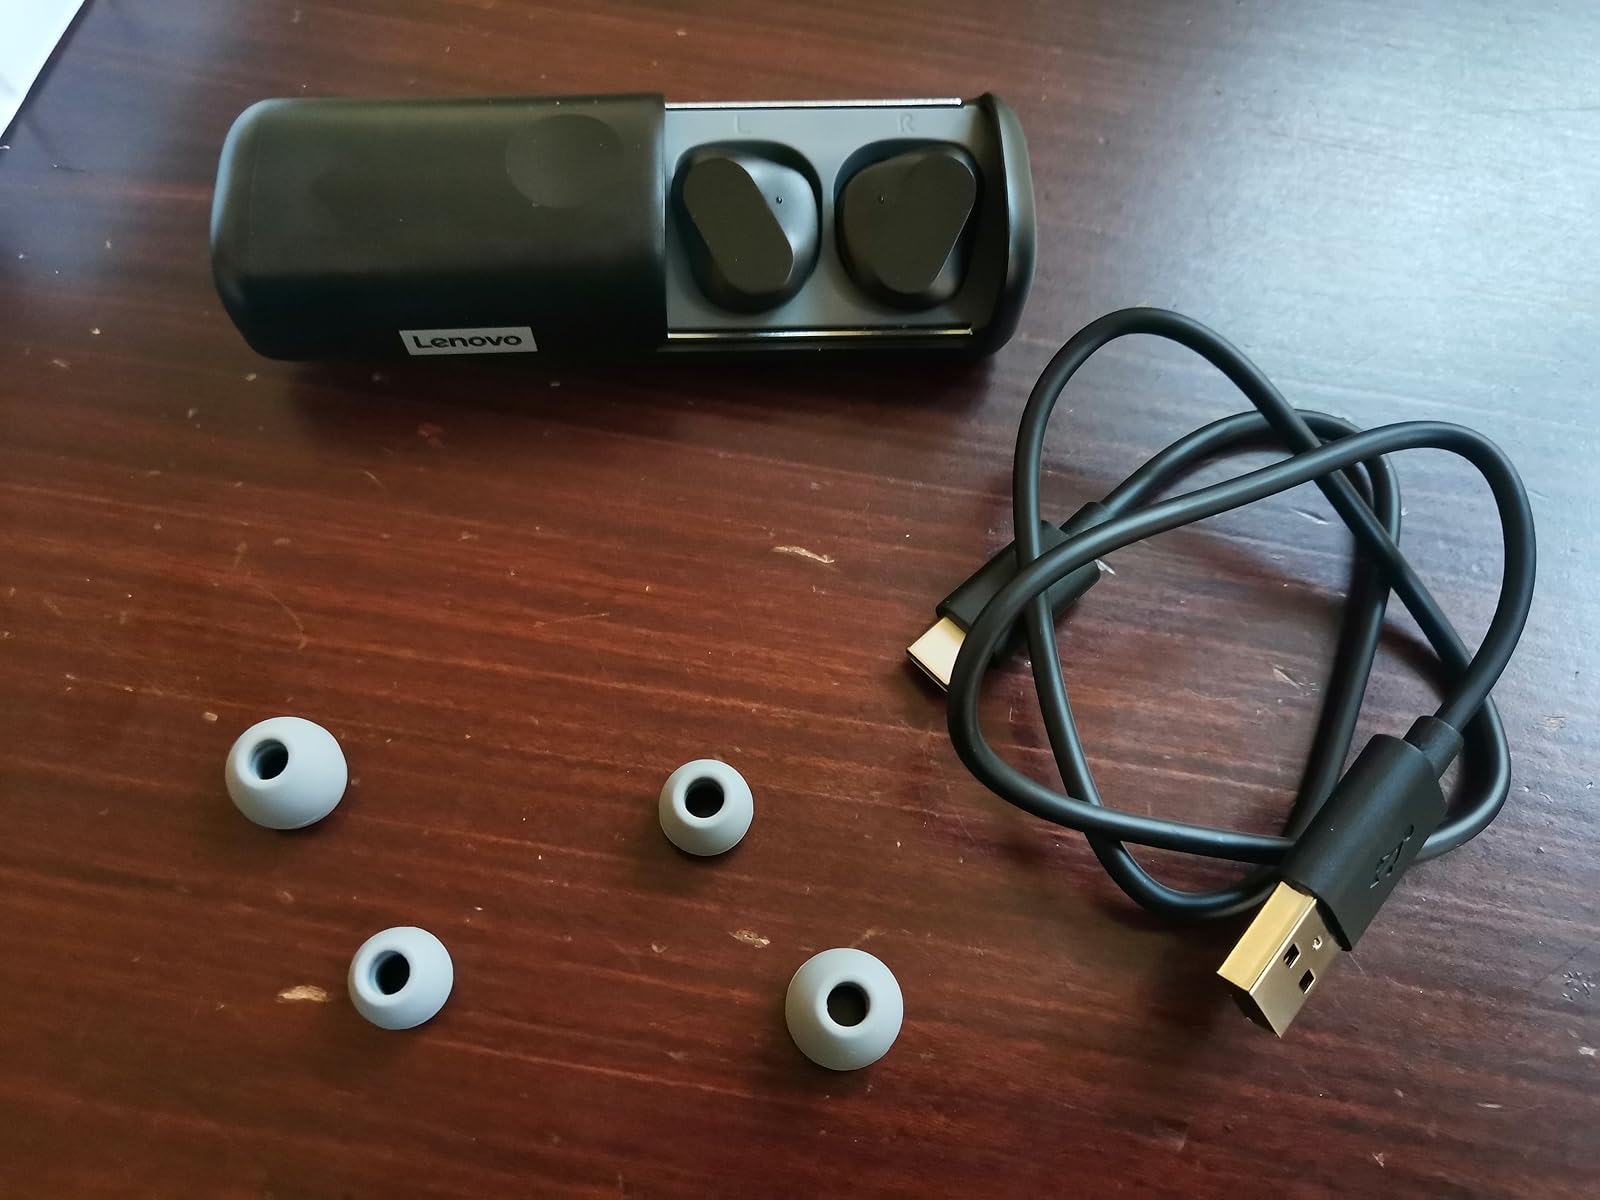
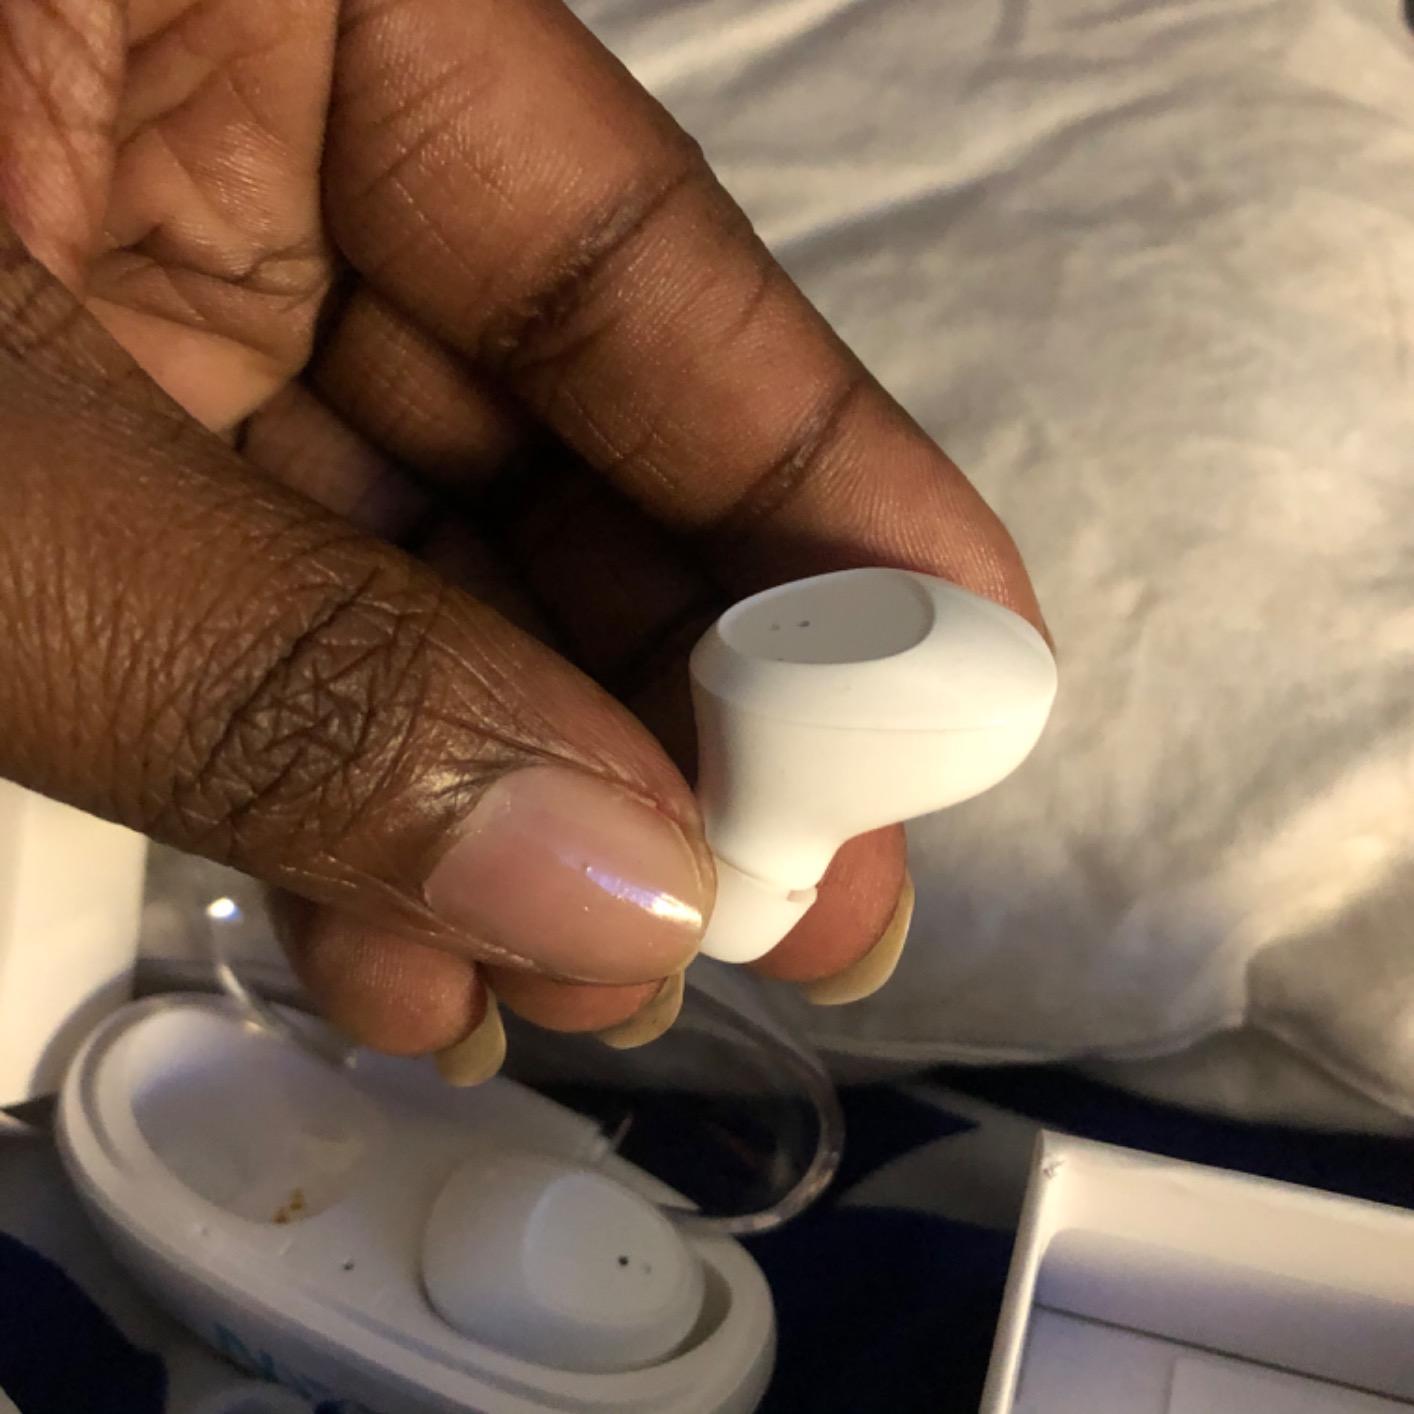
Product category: earbuds
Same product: no